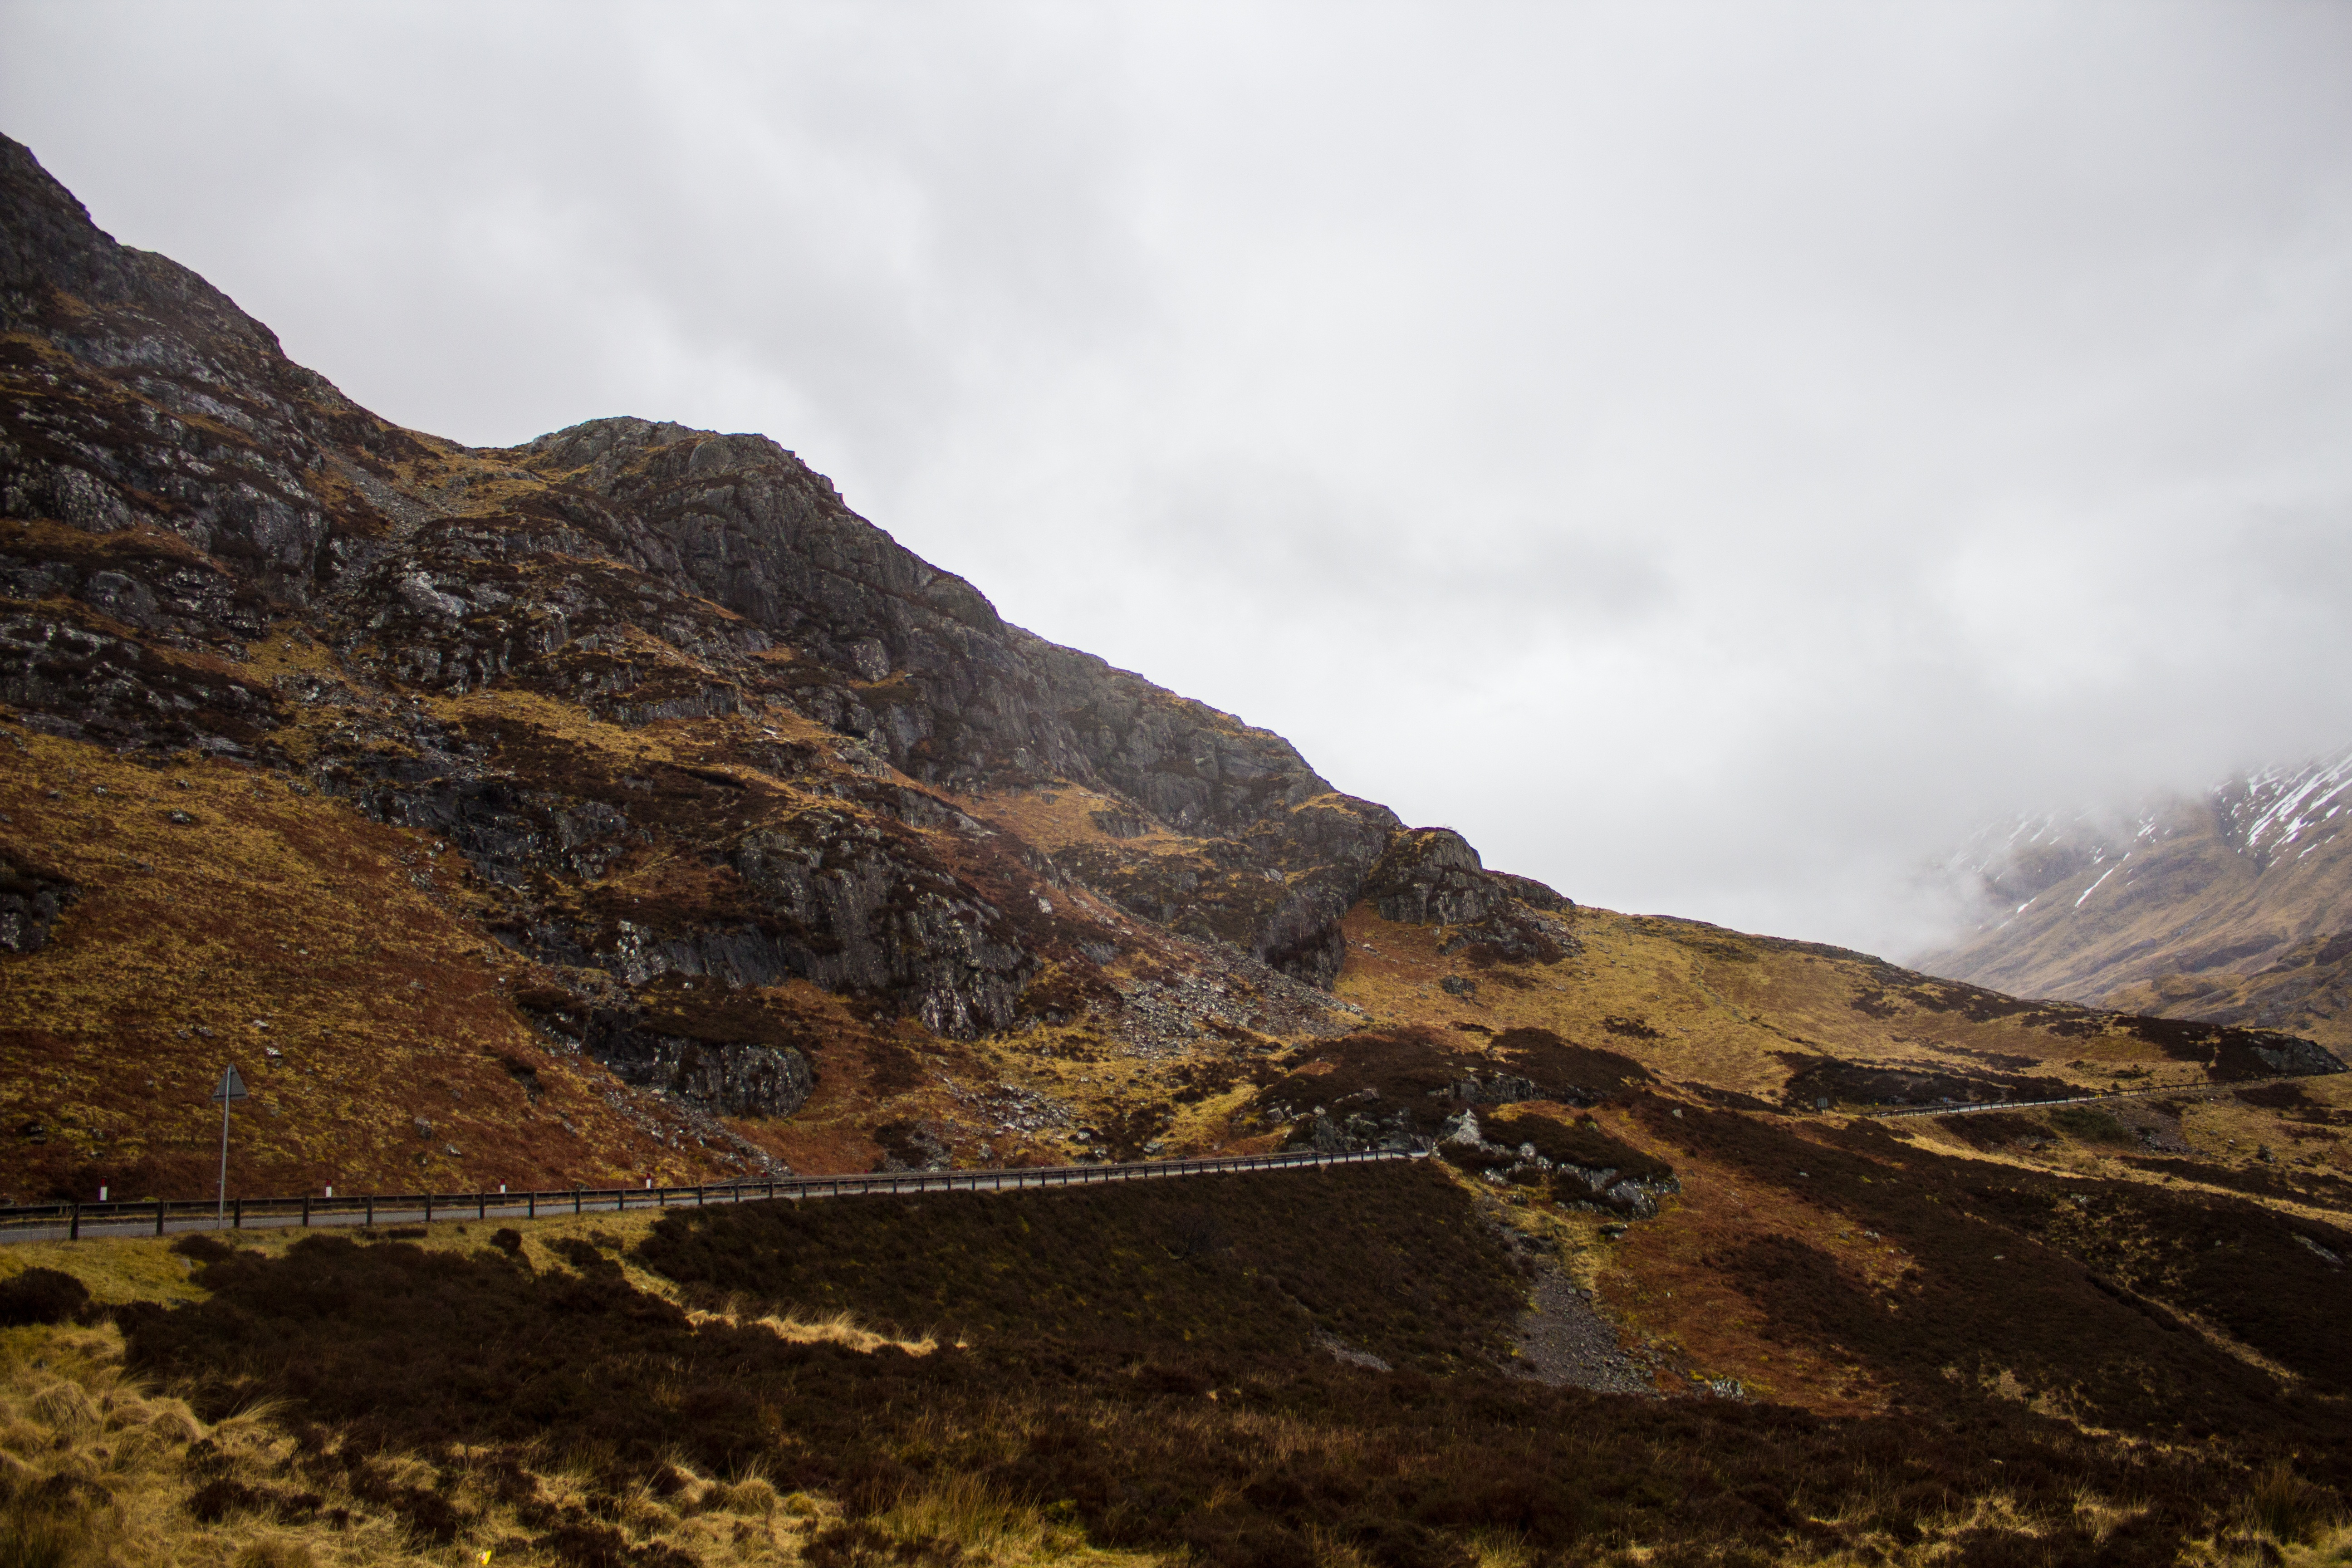
landscape, water, nature, forest, path, grass, rock, wilderness, walking, mountain, snow, cloud, sky, sun, sunset, meadow, hill, lake, valley, mountain range, ship, evening, autumn, rest, colorful, highland, ridge, summit, lake view, trees, bank, geology, duck, sweden, periwinkle, plateau, zurich, scotland, fell, bach, loch, waters, away, late summer, chestnut, canoeing, back light, landform, black pine, starnberger see, mountain pass, placed lake, geographical feature, mountainous landforms